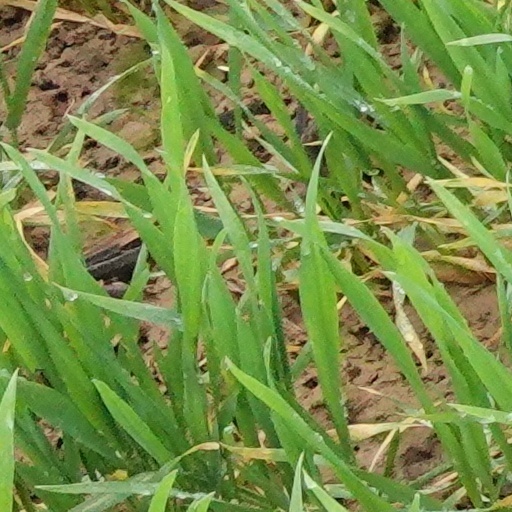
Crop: wheat